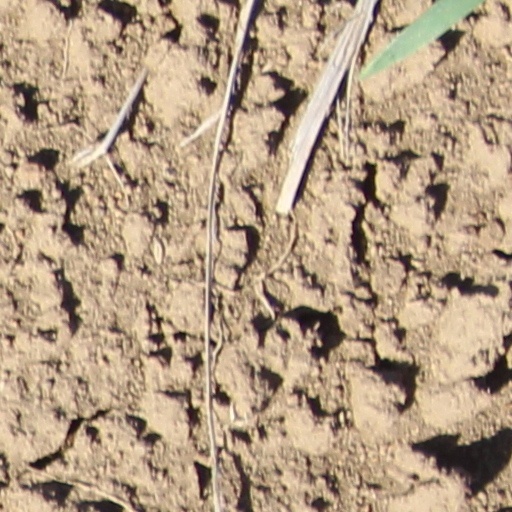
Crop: wheat